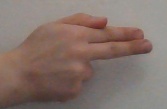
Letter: ghain